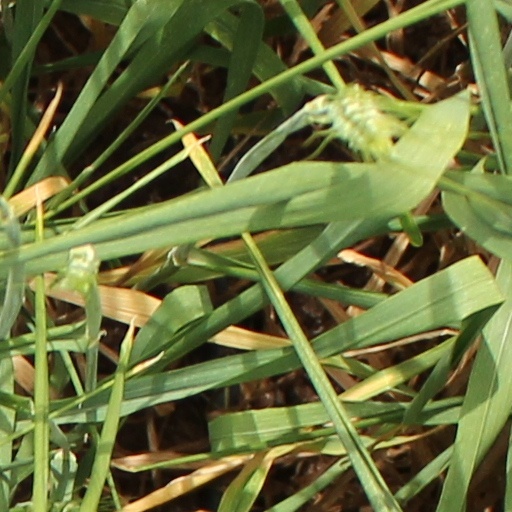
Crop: wheat